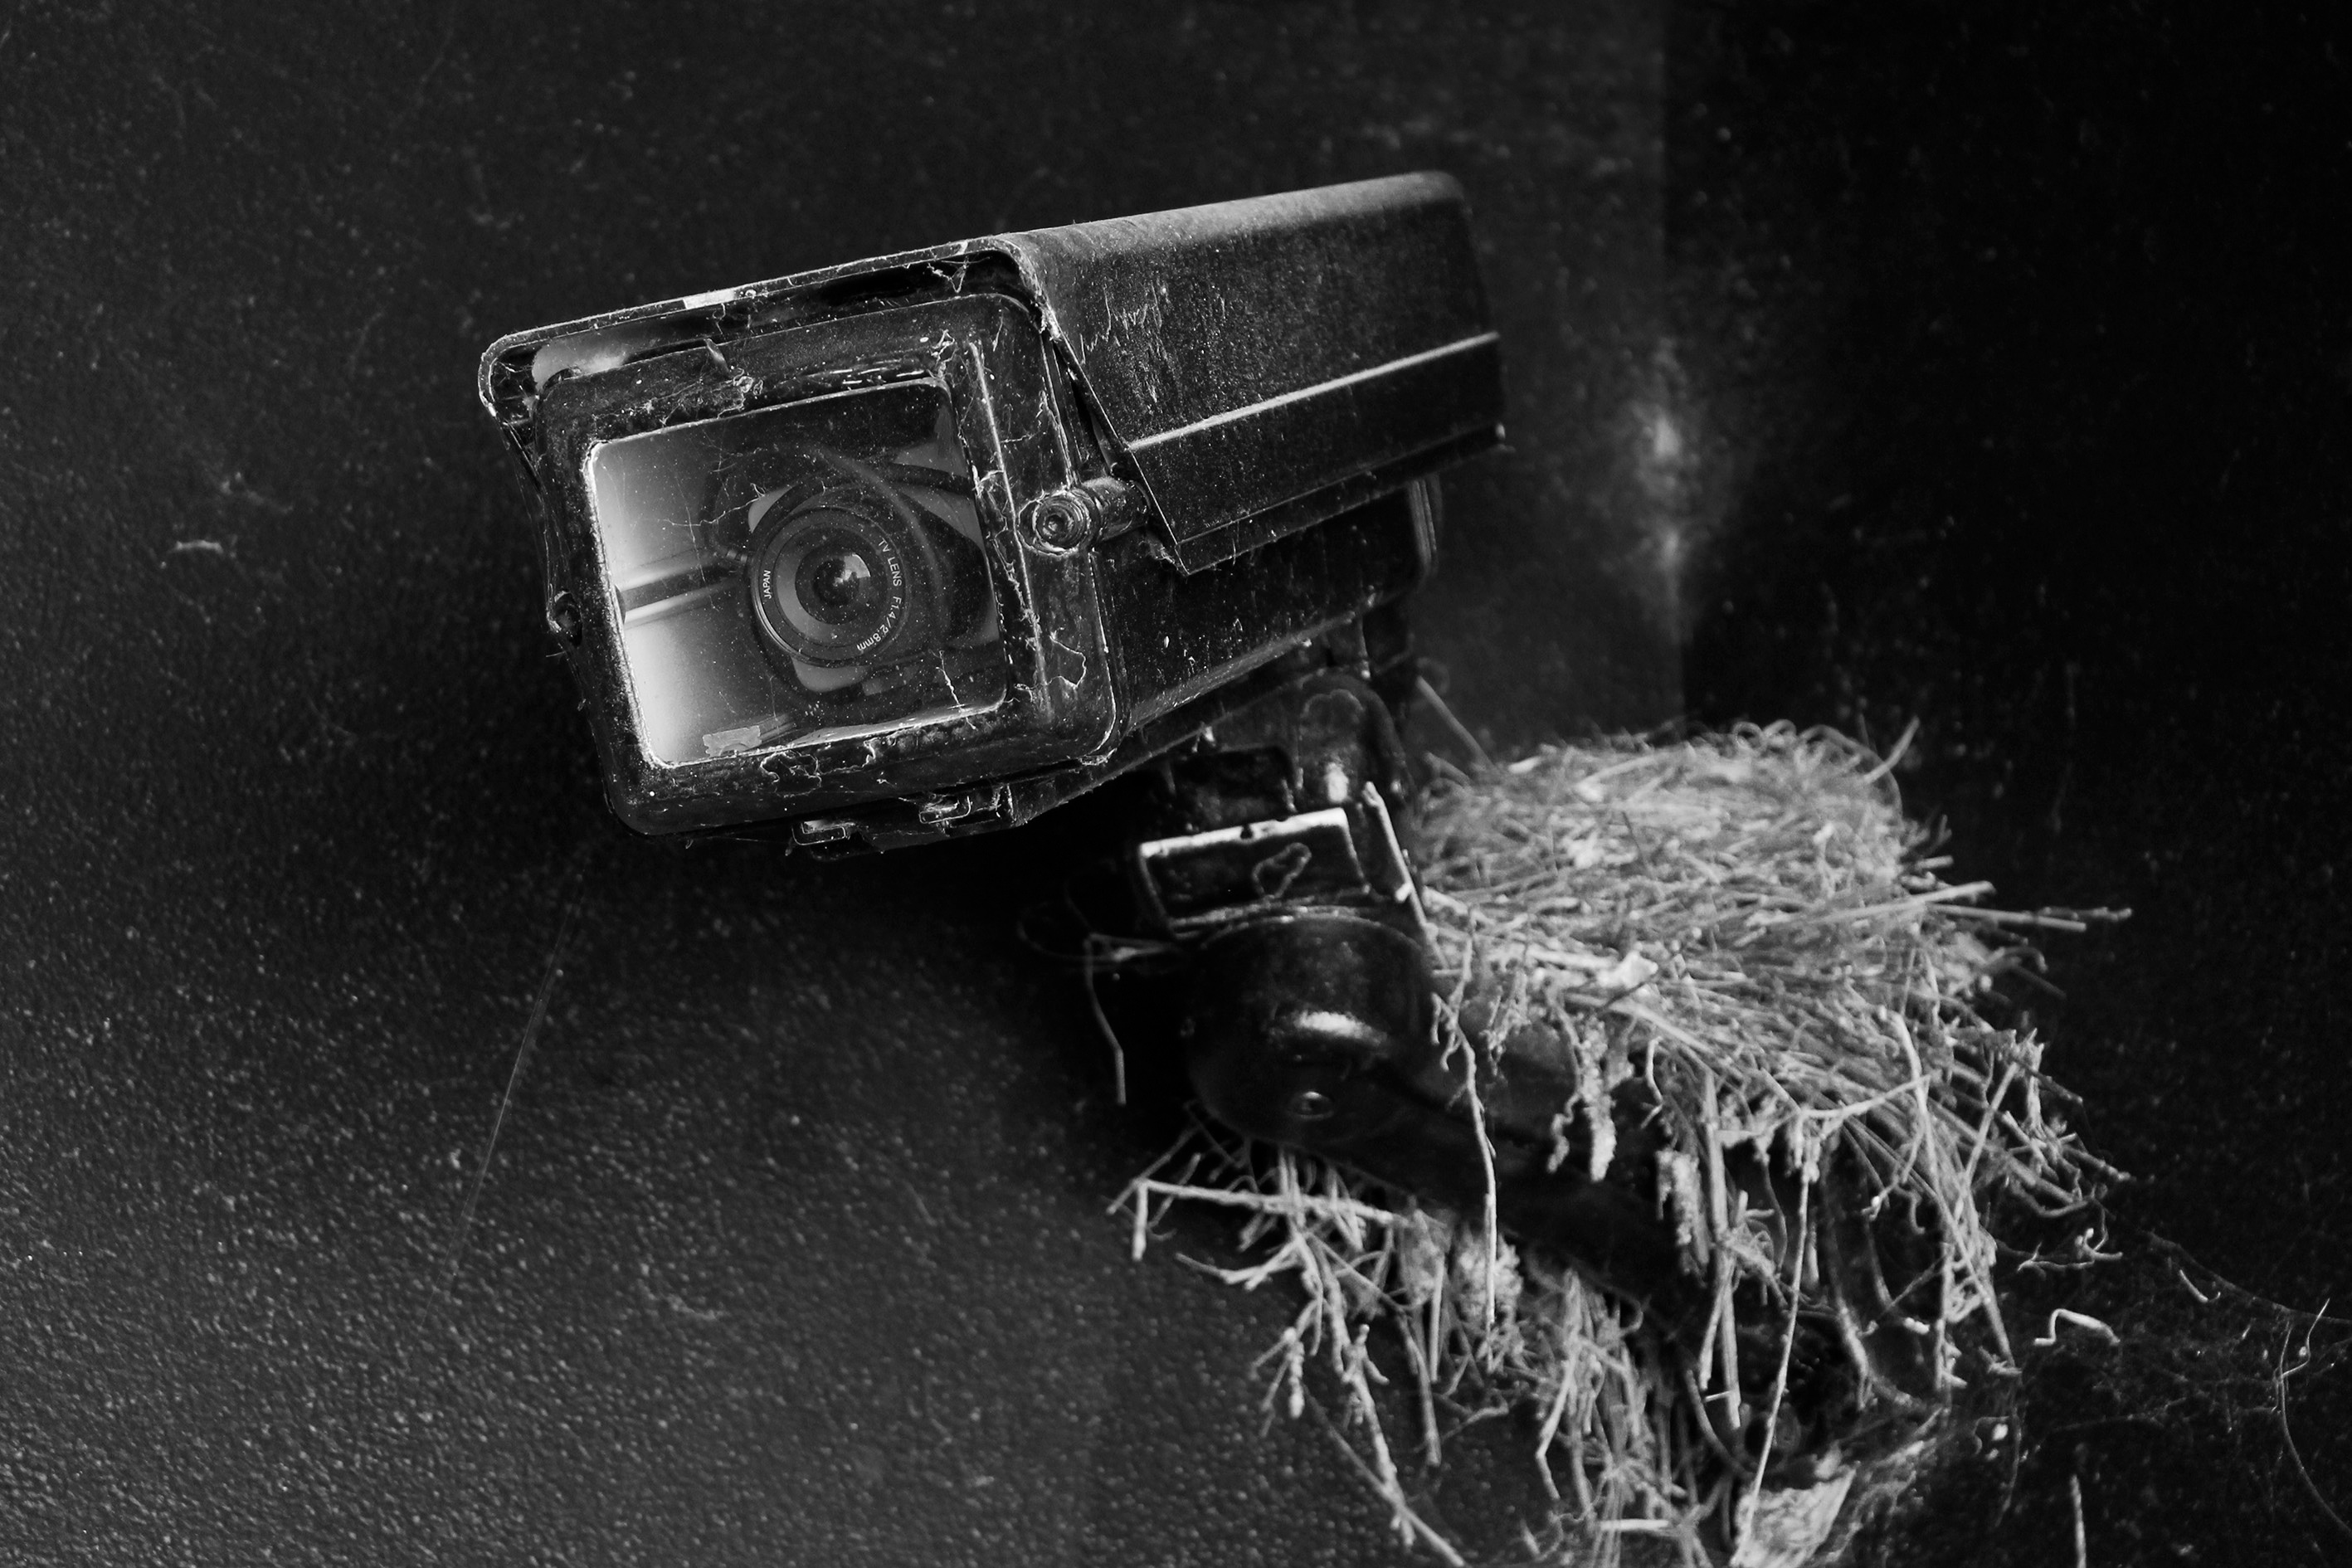
light, black and white, photography, darkness, black, monochrome, still life photography, monochrome photography